People's Liberation Army at the 1989 Tiananmen Square protests and massacre

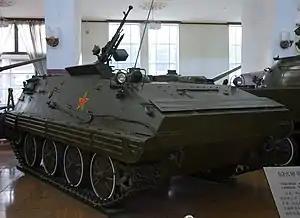
The Type 63 armored personnel carrier, weighing 12.8 tons and with maximum speed of 60 km/h and range of 500 km, is operated by a crew of two and can carry up to 13 infantry. On the night of June 3, demonstrators tried to disable Type 63 APCs by jamming metal poles into the wheels and covering the vehicles with blankets set on fire.

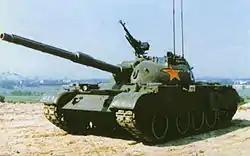
The Type 59 main battle tank, weighing 36 tons and operated by a crew of four, has a top speed of 50 km/h and operational range of 450 km.

On June 3, at 8:00 p.m., the 38th Army, led by interim commander Zhang Meiyuan, began to advance from military office compounds in Shijingshan and Fentai District in western Beijing along the western extension of Chang'an Avenue toward the square to the east. At 9:30 p.m, this army encountered a blockade set up by protesters at Gongzhufen in Haidian District. Troops armed with anti-riot gear clashed with the protesters, firing rubber bullets and tear gas, while the protesters threw rocks and soda bottles at them. Other troops fired warning shots into the air, which was ineffective. At 10:10 pm, an army officer picked up a megaphone and urged the protesters to disperse.